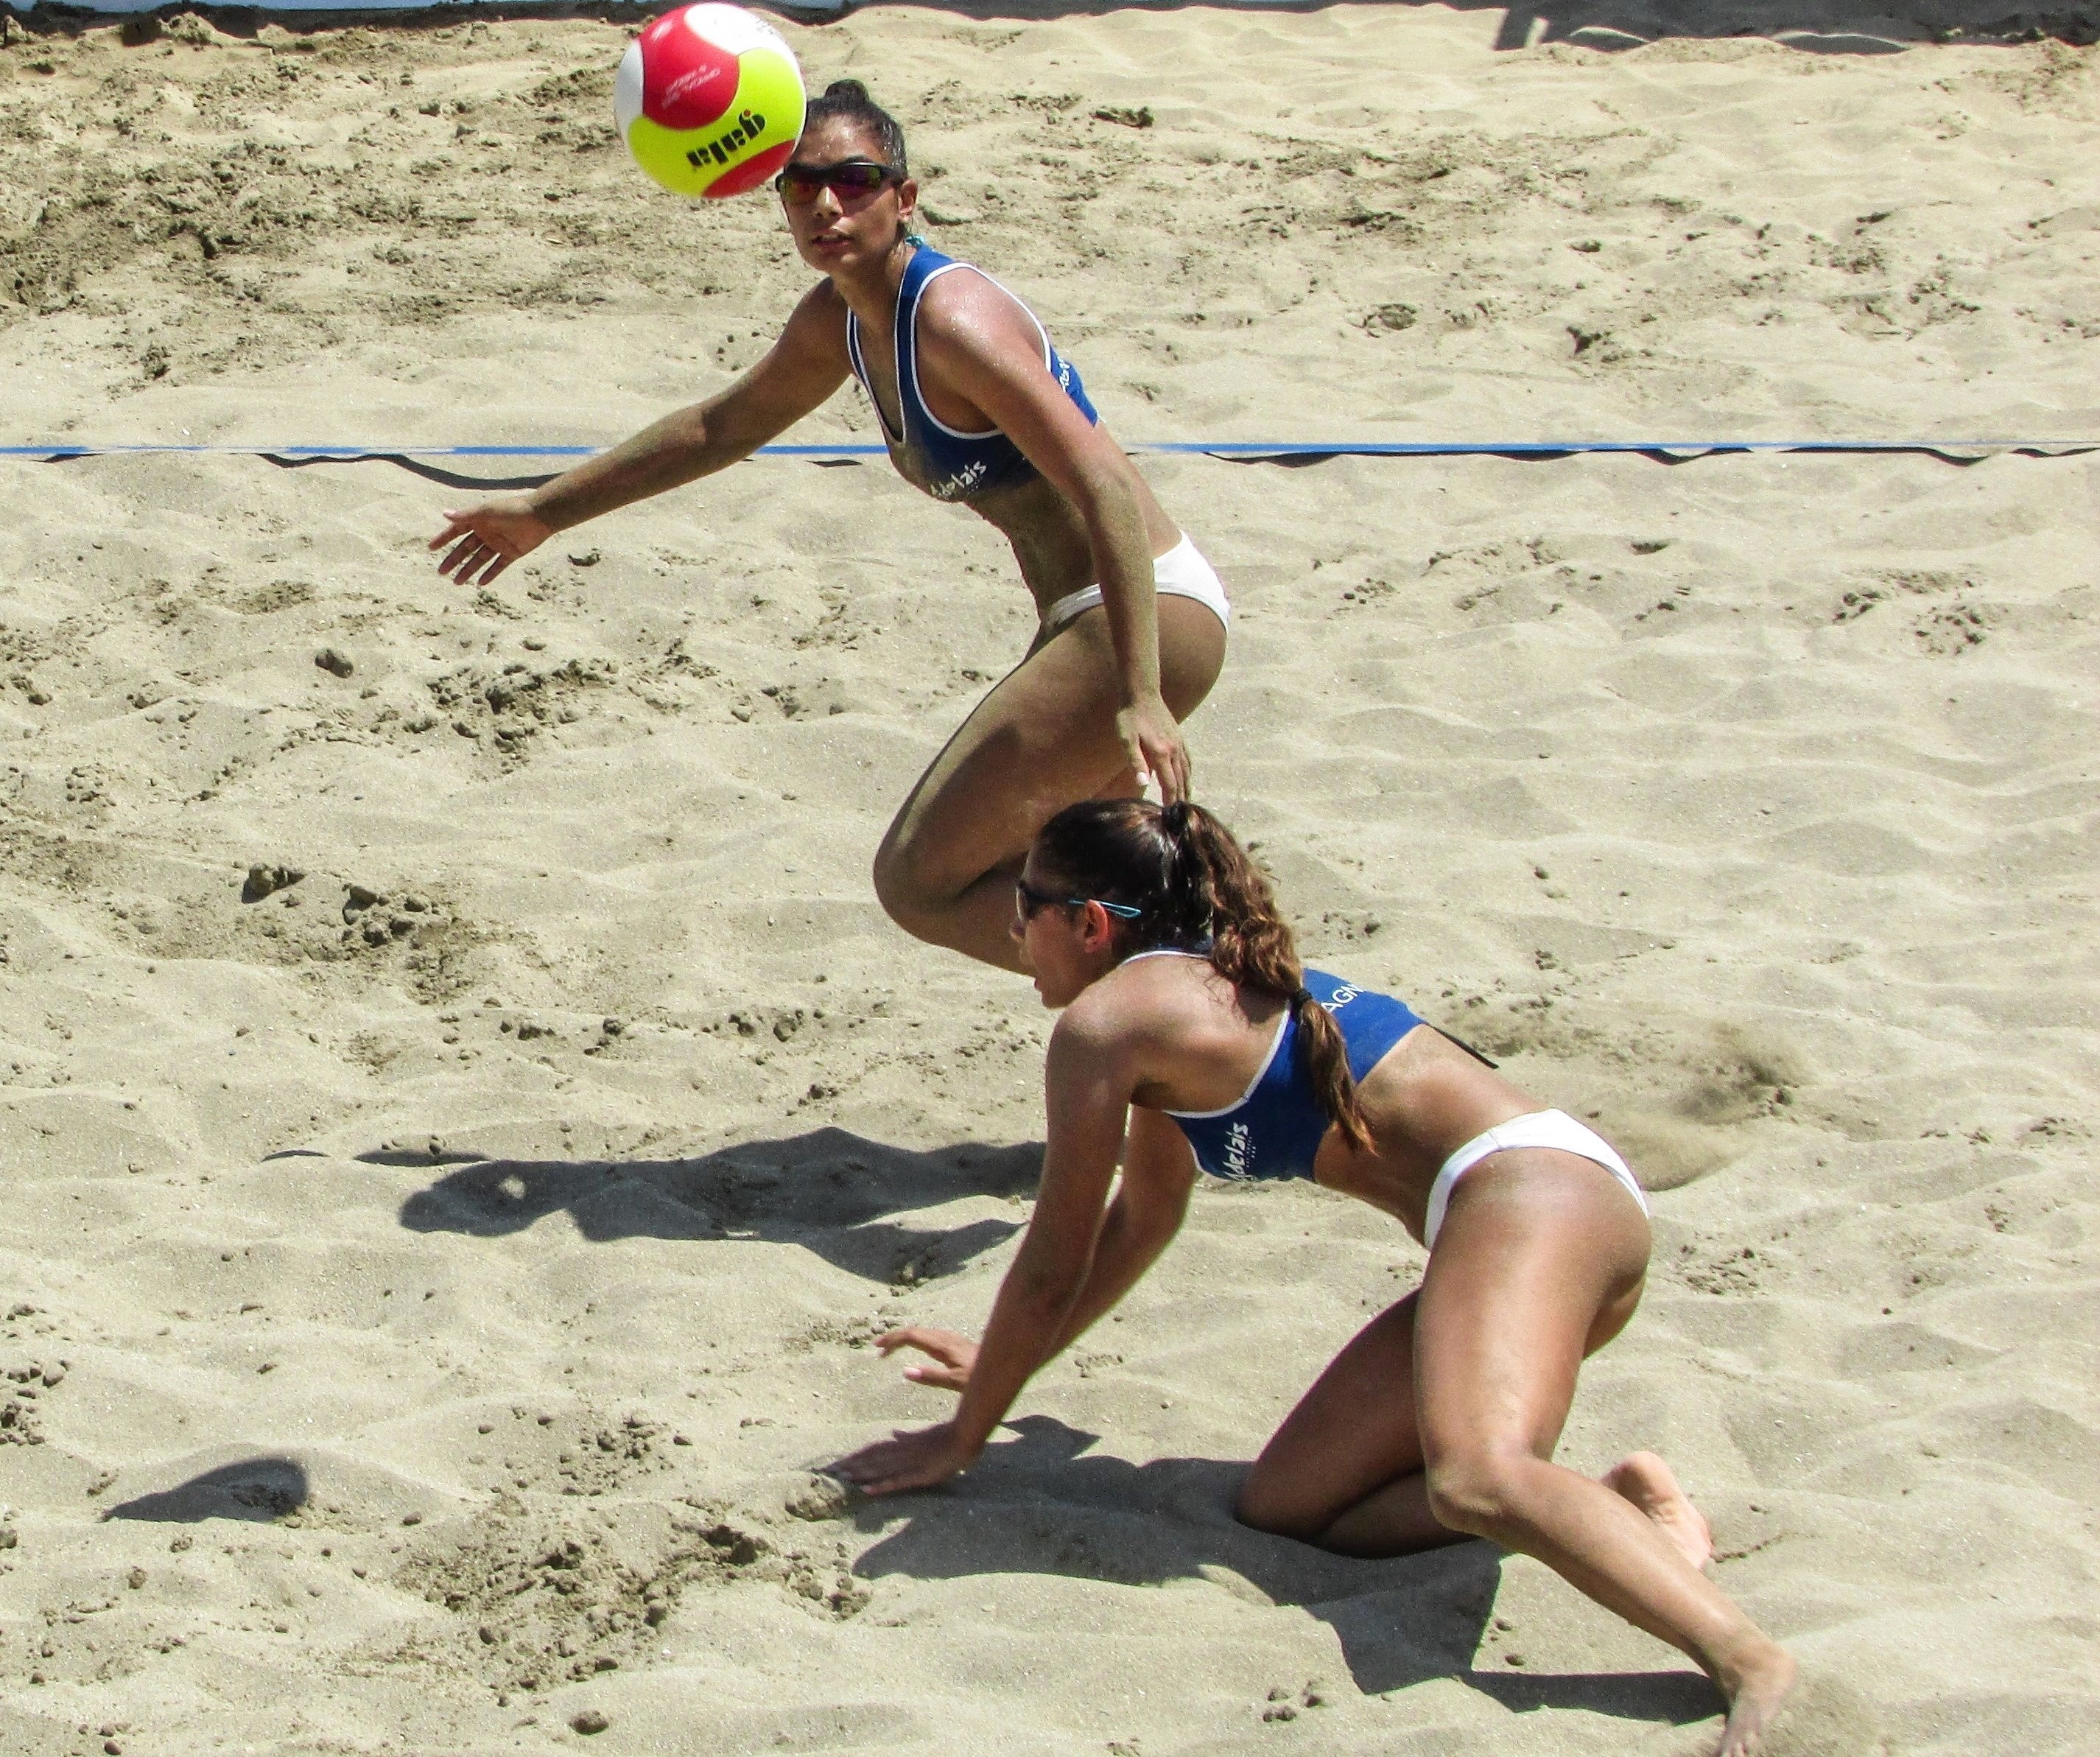
beach, sand, sport, game, summer, motion, leg, action, playing, player, activity, competition, sports, ball, match, tournament, volleyball, ball game, beach volleyball, team sport, volley, beach volley, rugby union, ball over a net games, beach handball